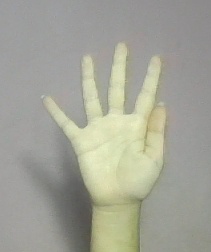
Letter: sheen